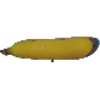
Label: Banana 1